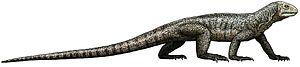
Azendohsaurus est un genre éteint d'archosauromorphes herbivores, du clade des allokotosauriens, inclus dans une famille à laquelle il a donné son nom, les Azendohsauridae. Il a vécu dans ce qui est aujourd'hui le Maroc, où il a été découvert dans des sédiments du Trias supérieur, datant d'il y a environ 230 Ma.
Les Crocopoda forment un clade d'archosauromorphes herbivores, qui renferme principalement les clades des Allokotosauria, des Rhynchosauria, des Prolacertidae et des Archosauriformes.
Les Allokotosauria forment un clade éteint d'archosauromorphes crocopodes herbivores, d'une taille moyenne de l'ordre de 2 mètres, qui se subdivise en deux familles, les Trilophosauridae et les Azendohsauridae.